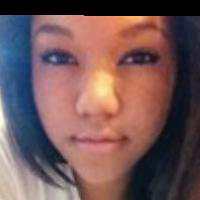
Age group: age 21-30